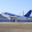
Label: airplane